The Talk of the Town (1942 film)

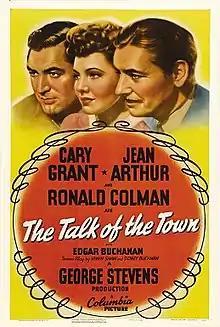
theatrical poster

The Talk of the Town is a 1942 American comedy-drama film directed by George Stevens and starring Cary Grant, Jean Arthur, and Ronald Colman, with a supporting cast featuring Edgar Buchanan and Glenda Farrell. The screenplay was written by Irwin Shaw and Sidney Buchman (adaptation by Dale Van Every) from a story by Sidney Harmon. The picture was released by Columbia Pictures. This was the second time that Grant and Arthur were paired in a film, after "Only Angels Have Wings" (1939).